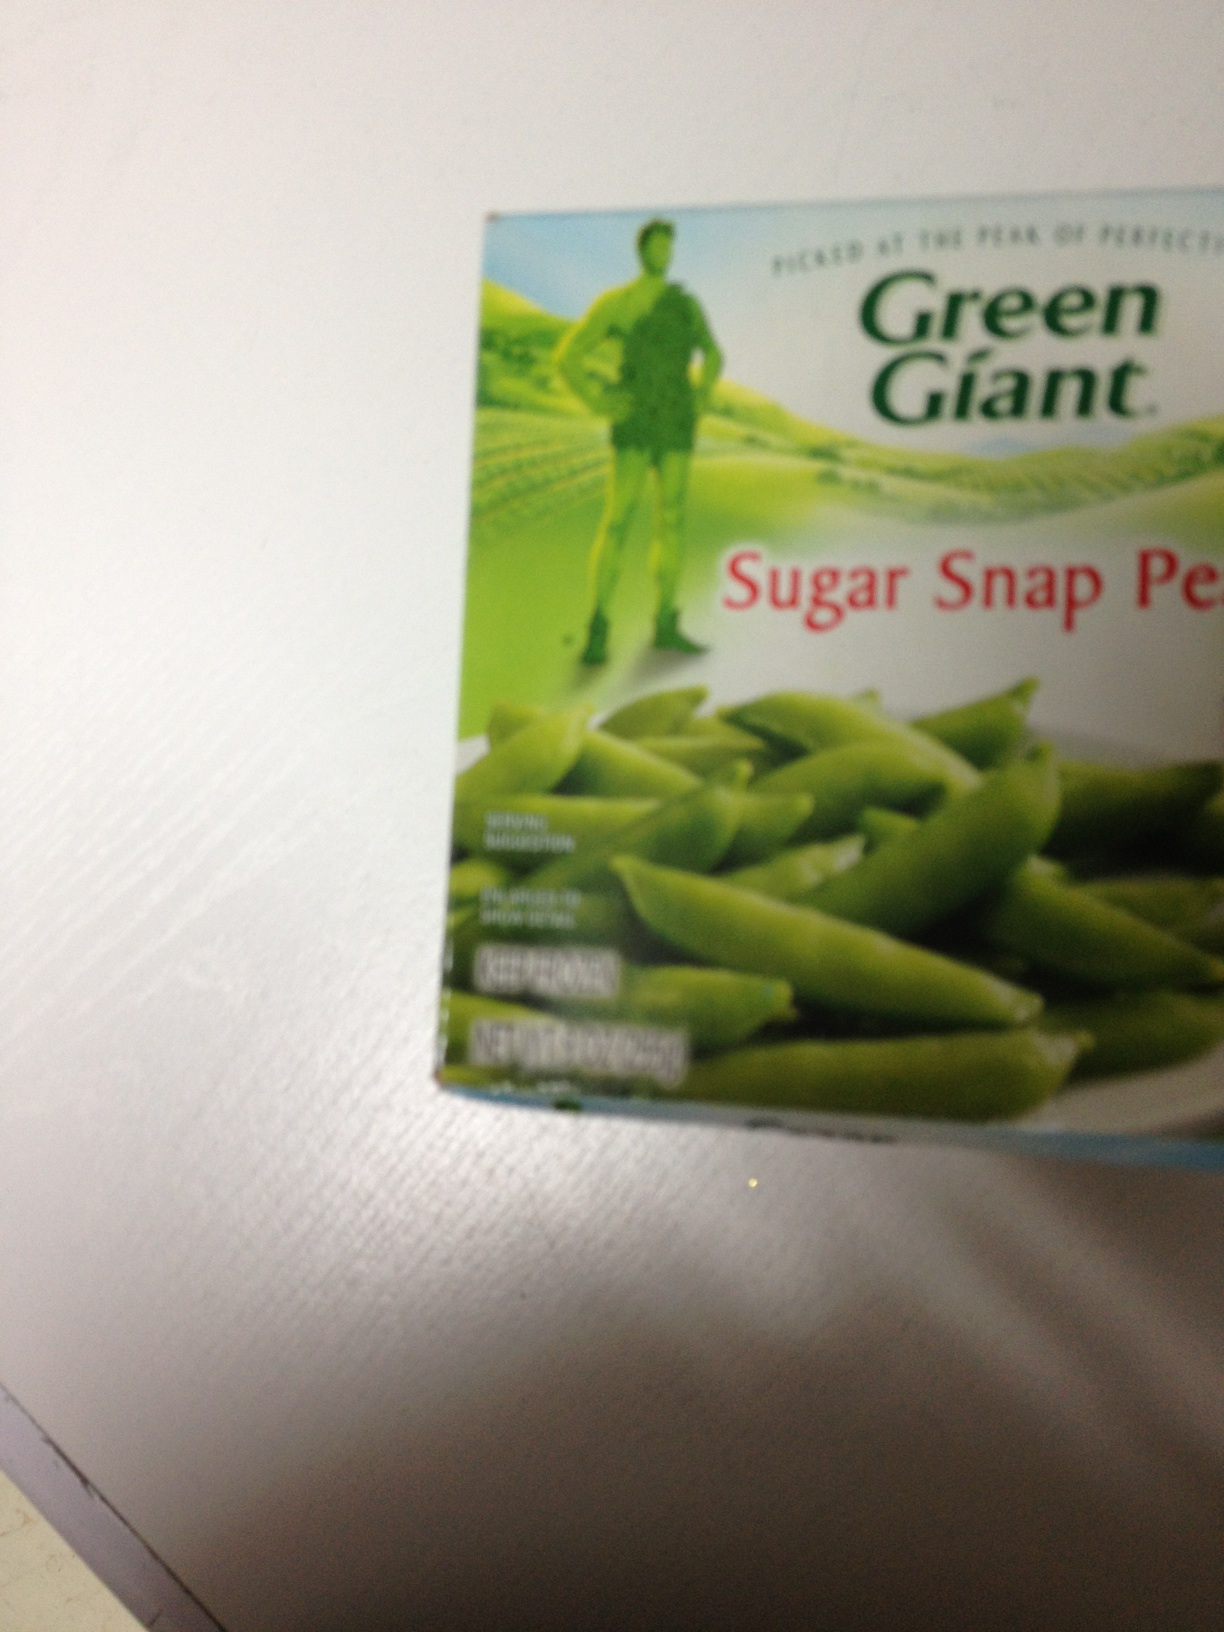Question: I'm looking for corn, is this box corn?
Answer: no